German and Sarmatian campaigns of Constantine

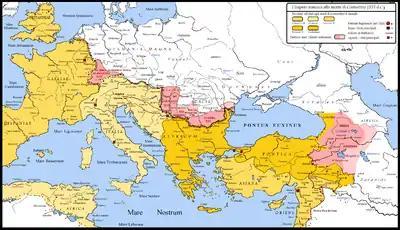
The northern and eastern frontiers of the Roman Empire in the time of Constantine, with the territories acquired in the course of the thirty years of military campaigns between 306 and 337

The equilibrium along the lower course of the Danube, after all the campaigns of Constantine and his sons, remained almost unchanged until around 375. The focus of the Emperor turned to the east, where a series of preparations were made for an imminent military campaign against the Sassanids, which was never carried out by Constantine on account of his death in May 337. For twenty five years, the Roman armies of Constantius II and then Julian, fought against the Sassanid armies with varying success (337–363). However the Lower Danube and Eastern borders remained, for almost thirty years, practically unchanged.